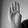
ASL letter: B